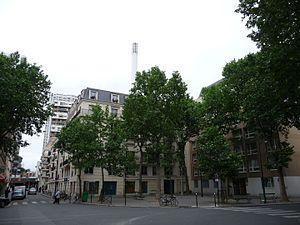
Place Saint-Charles à Paris 15e, au croisement de la rue du Théâtre et de la rue Saint-Charles
La place Saint-Charles est une voie du 15ᵉ arrondissement de Paris.